Lavonia Commercial Historic District

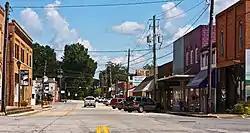

The Lavonia Commercial Historic District in Lavonia, Georgia, is a historic district which was listed on the National Register of Historic Places in 1983. The listing included 18 contributing buildings.